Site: saxony
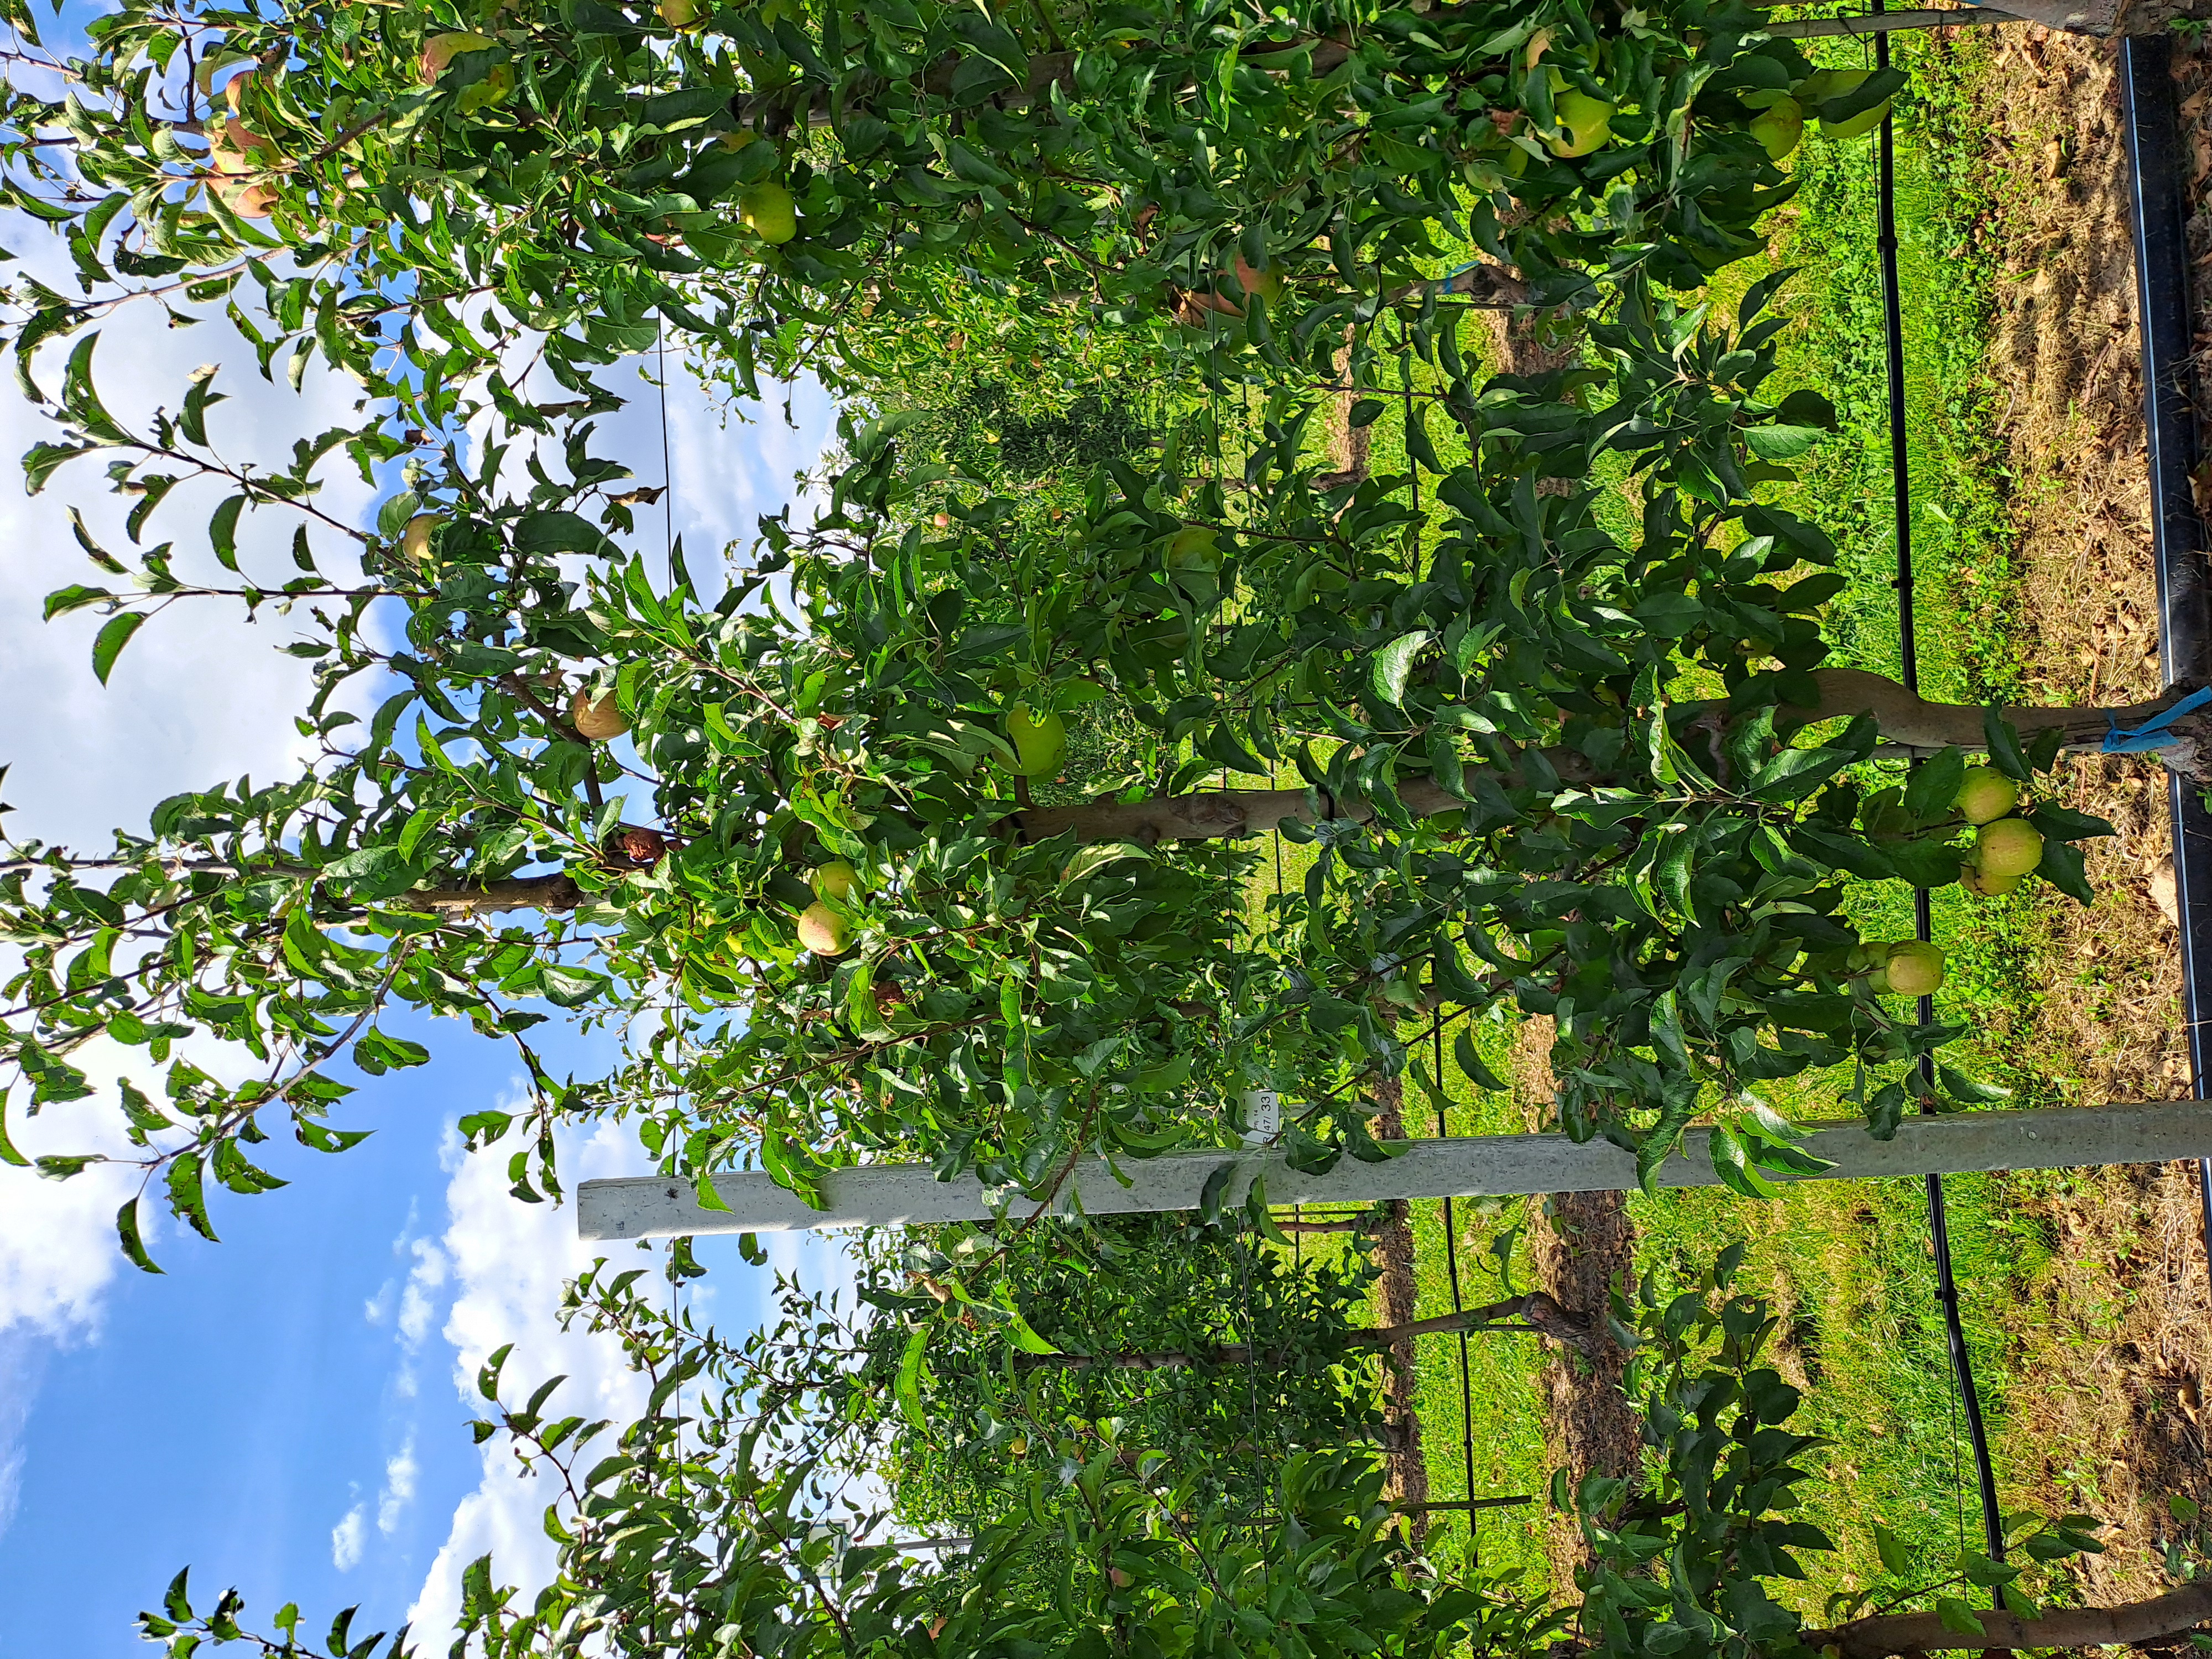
Growth stage (BBCH 85): Maturity of fruit and seed